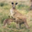
Label: kangaroo